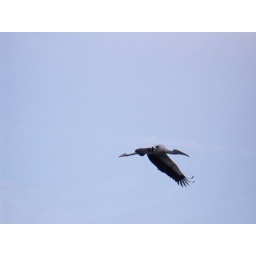
wood stork flies in the blue sky